Radcliffe railway station

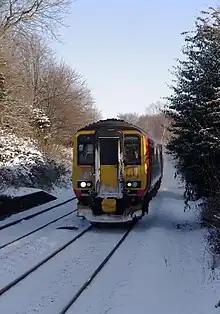
Services at Radcliffe are provided by East Midlands Railway, mostly using or Class 170 units. In the late 2010 snow, 156413 speeds through the station with a non-stop service.

As of the December 2024 timetable, there are twelve trains each weekday to and eight to , with a further pair of late evening eastbound services terminating at . All services are provided by East Midlands Railway, usually using or Class 170 units. Express services between and call at the station once a day towards Liverpool, and also call here on one Sunday train to Norwich. A reduced service operates on Sundays, with six calls in each direction.